Touch (manga)

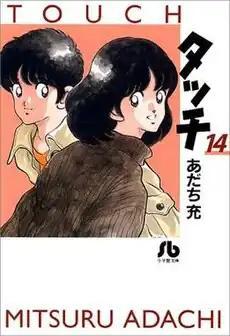
Vol.14 of the 1999–2000 "Touch" bunkoban, showing Tatsuya and Minami

Written and illustrated by Mitsuru Adachi, "Touch" was serialized in Shogakukan's "Weekly Shōnen Sunday" magazine from August 5, 1981, to October 12, 1986. Its chapters were collected in 26 "tankōbon" volumes, released between December 15, 1981 and January 15, 1987. It has been reissued in 11 wideban volumes, 14 bunkoban volumes, and then again in 17 "perfect edition" volumes in the original magazine size with color inserts.